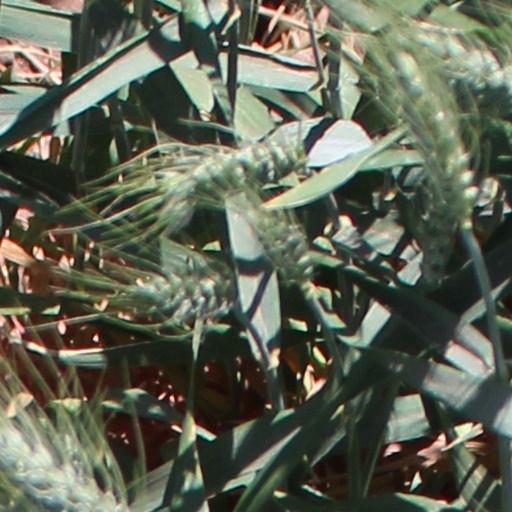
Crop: wheat